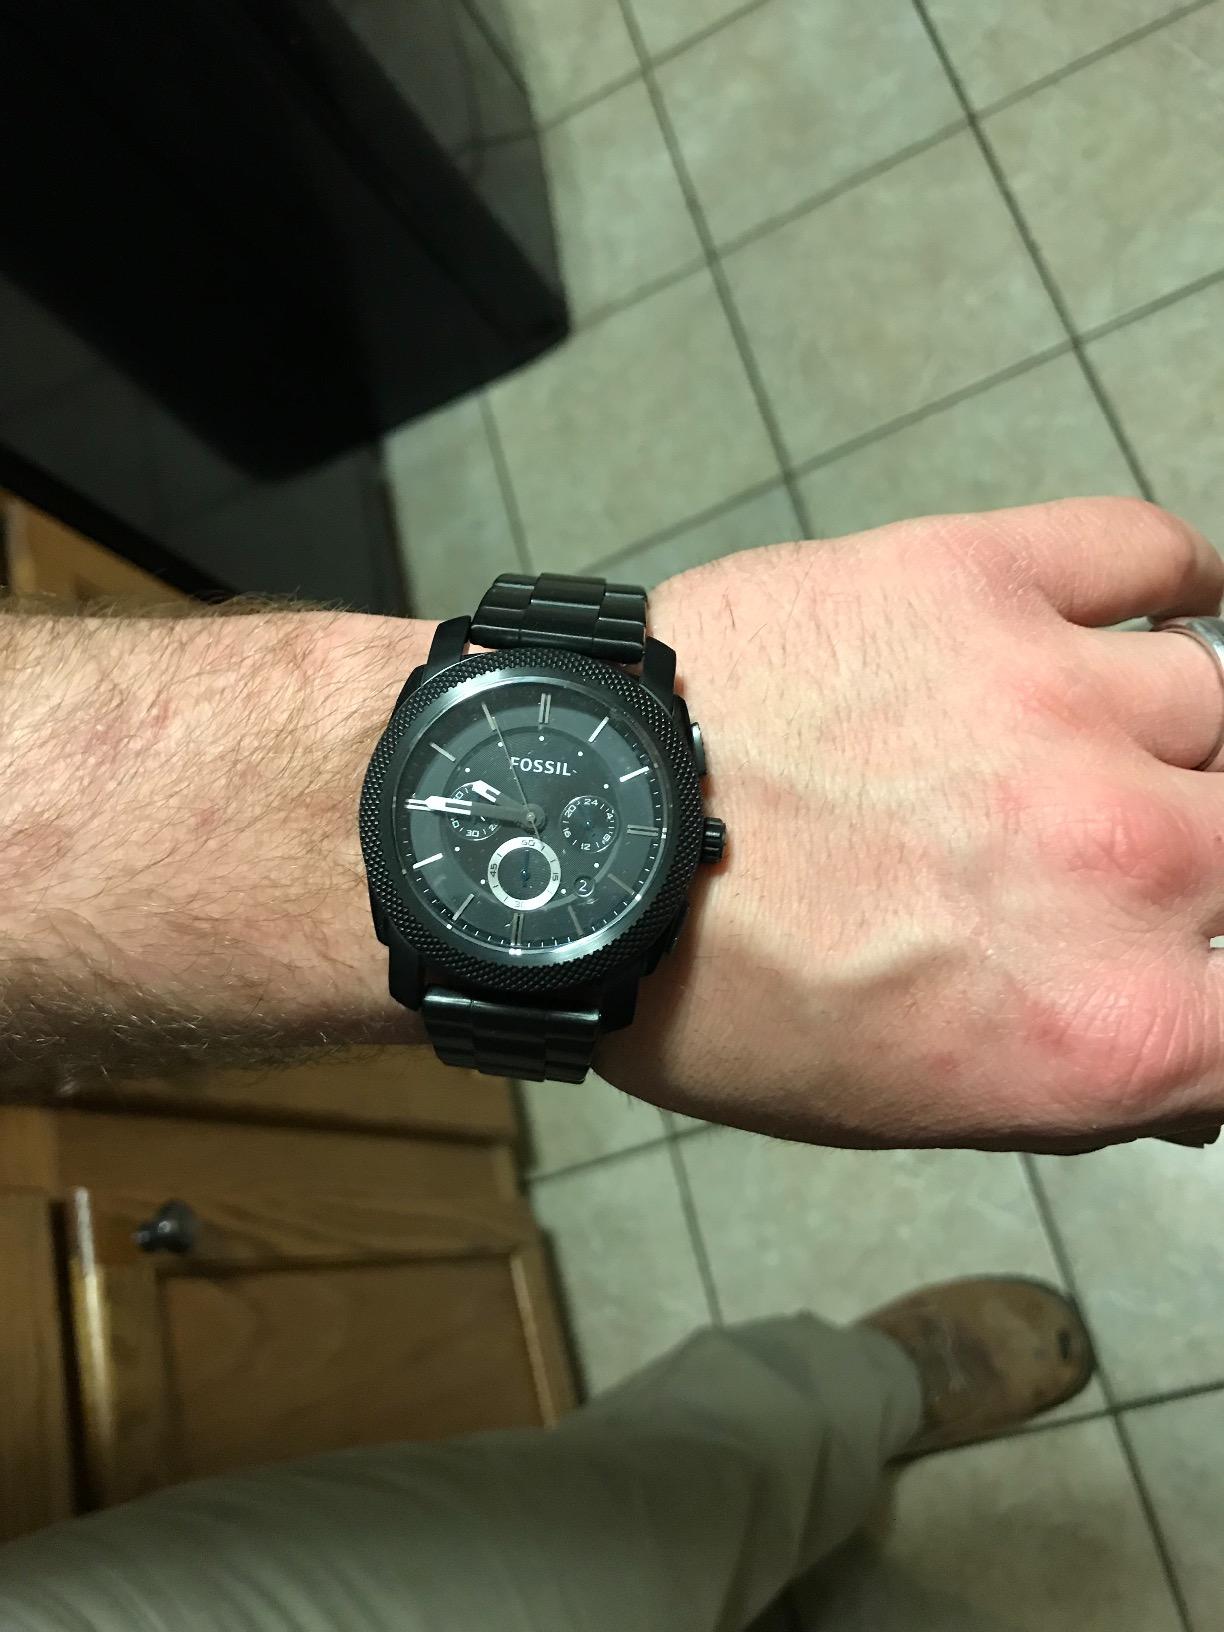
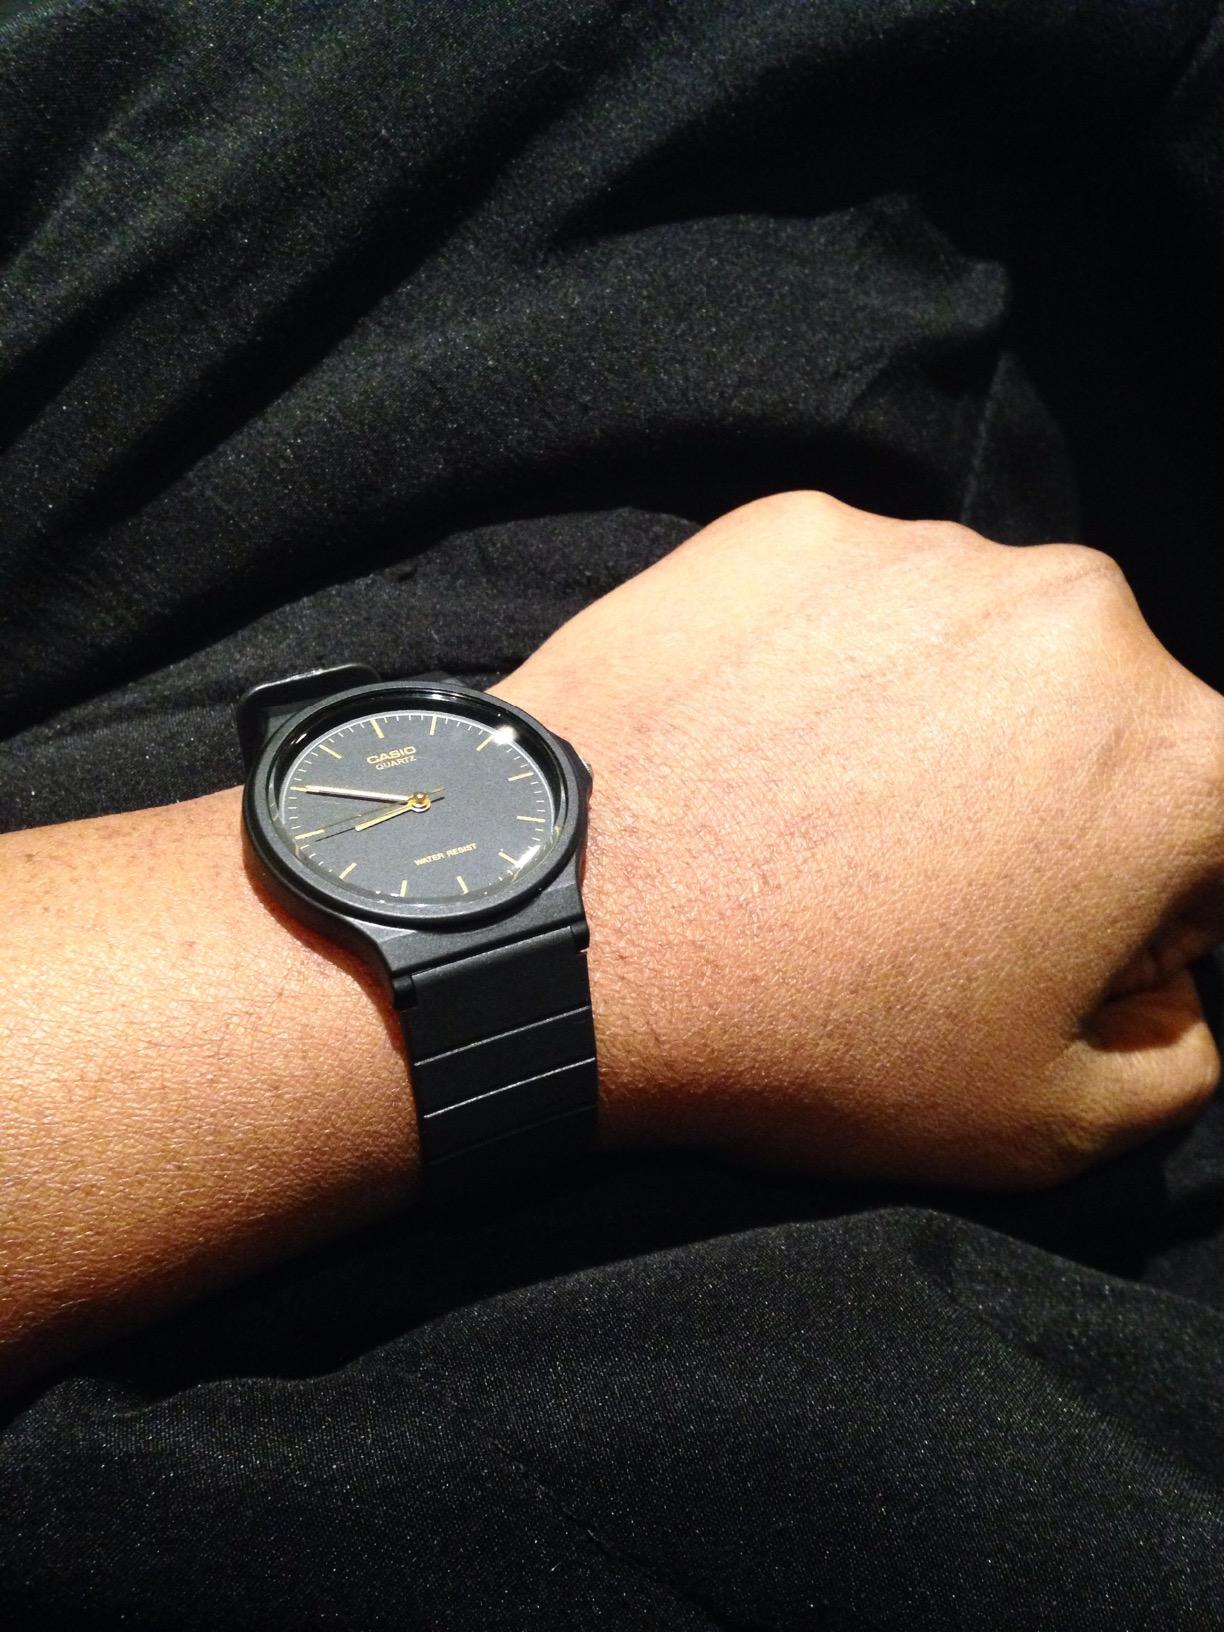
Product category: accessories_watch
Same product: no